Lautaro Murúa

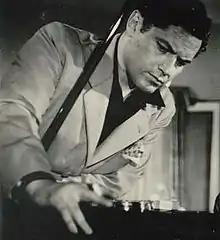
Lautaro Murúa in 1958

Lautaro Murúa (29 December 1926 – 3 December 1995) was a Chilean-Argentine actor, film director, and screenwriter. He is considered one of the most recognized figures in Argentine cinema.